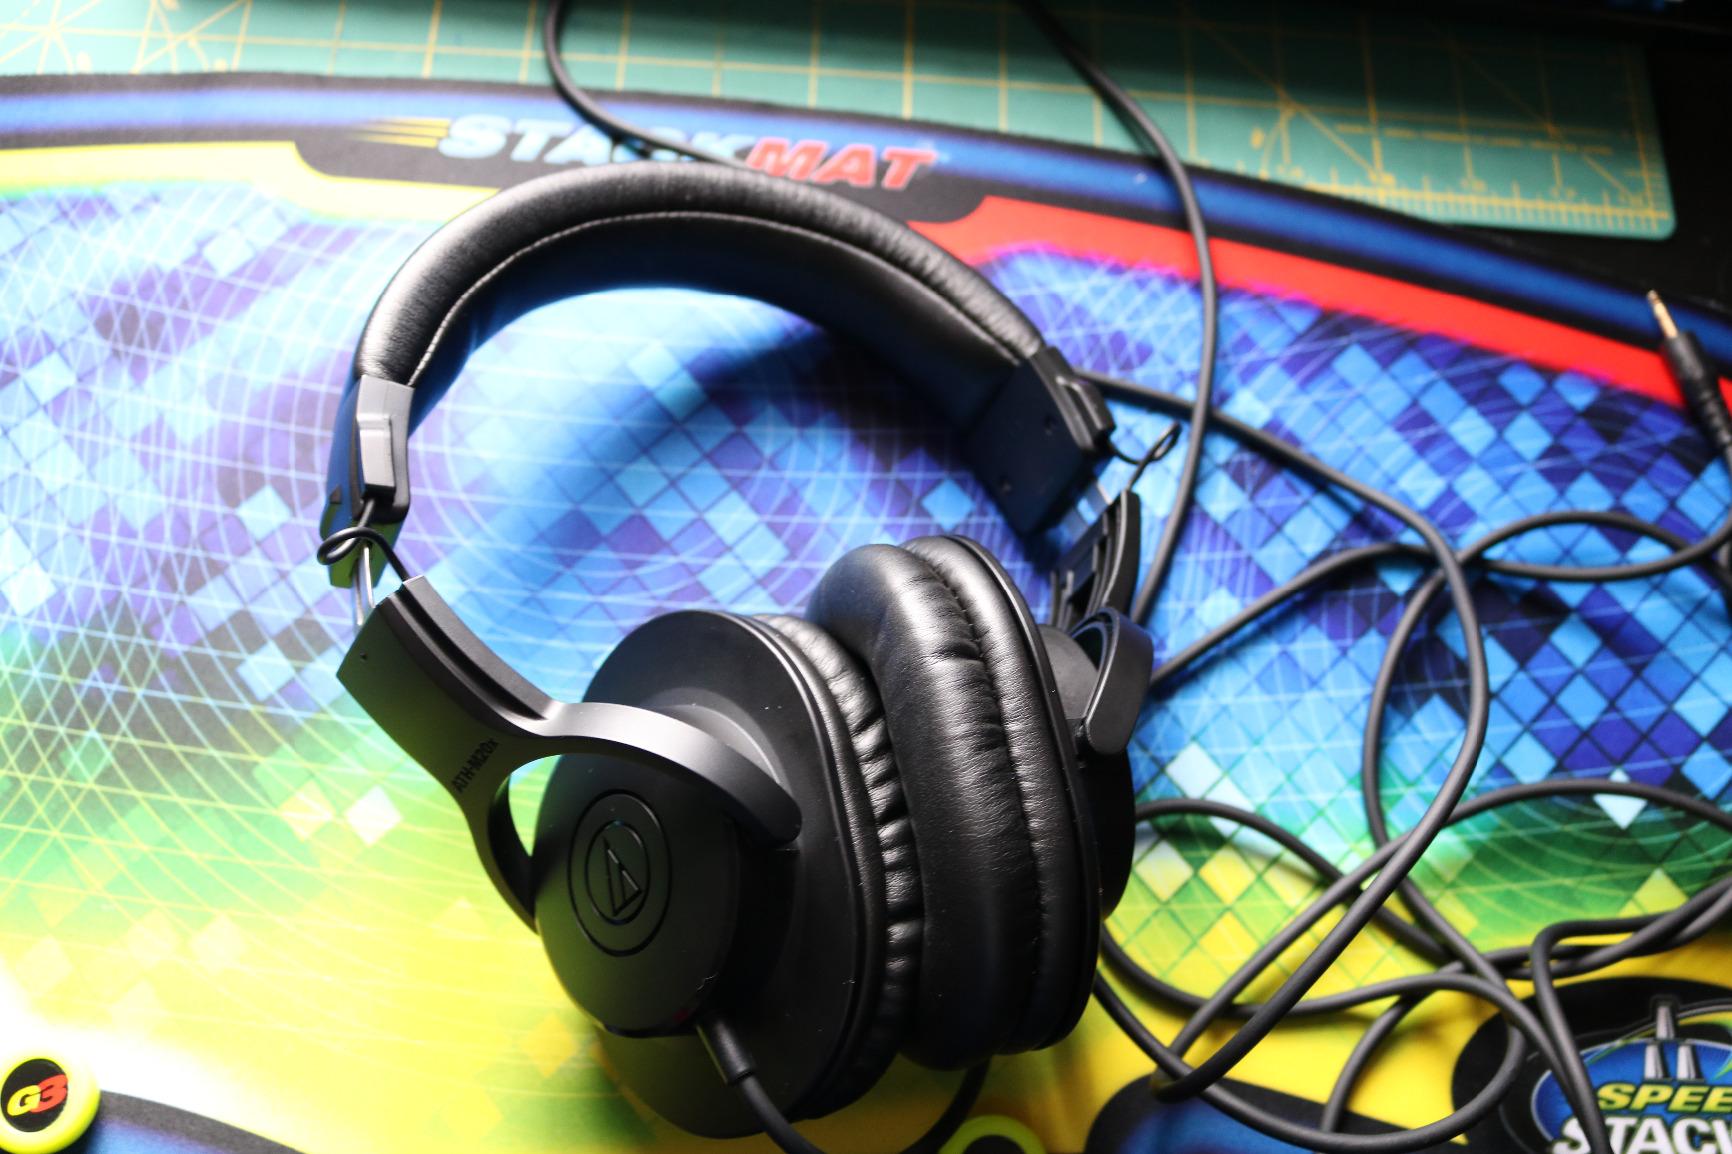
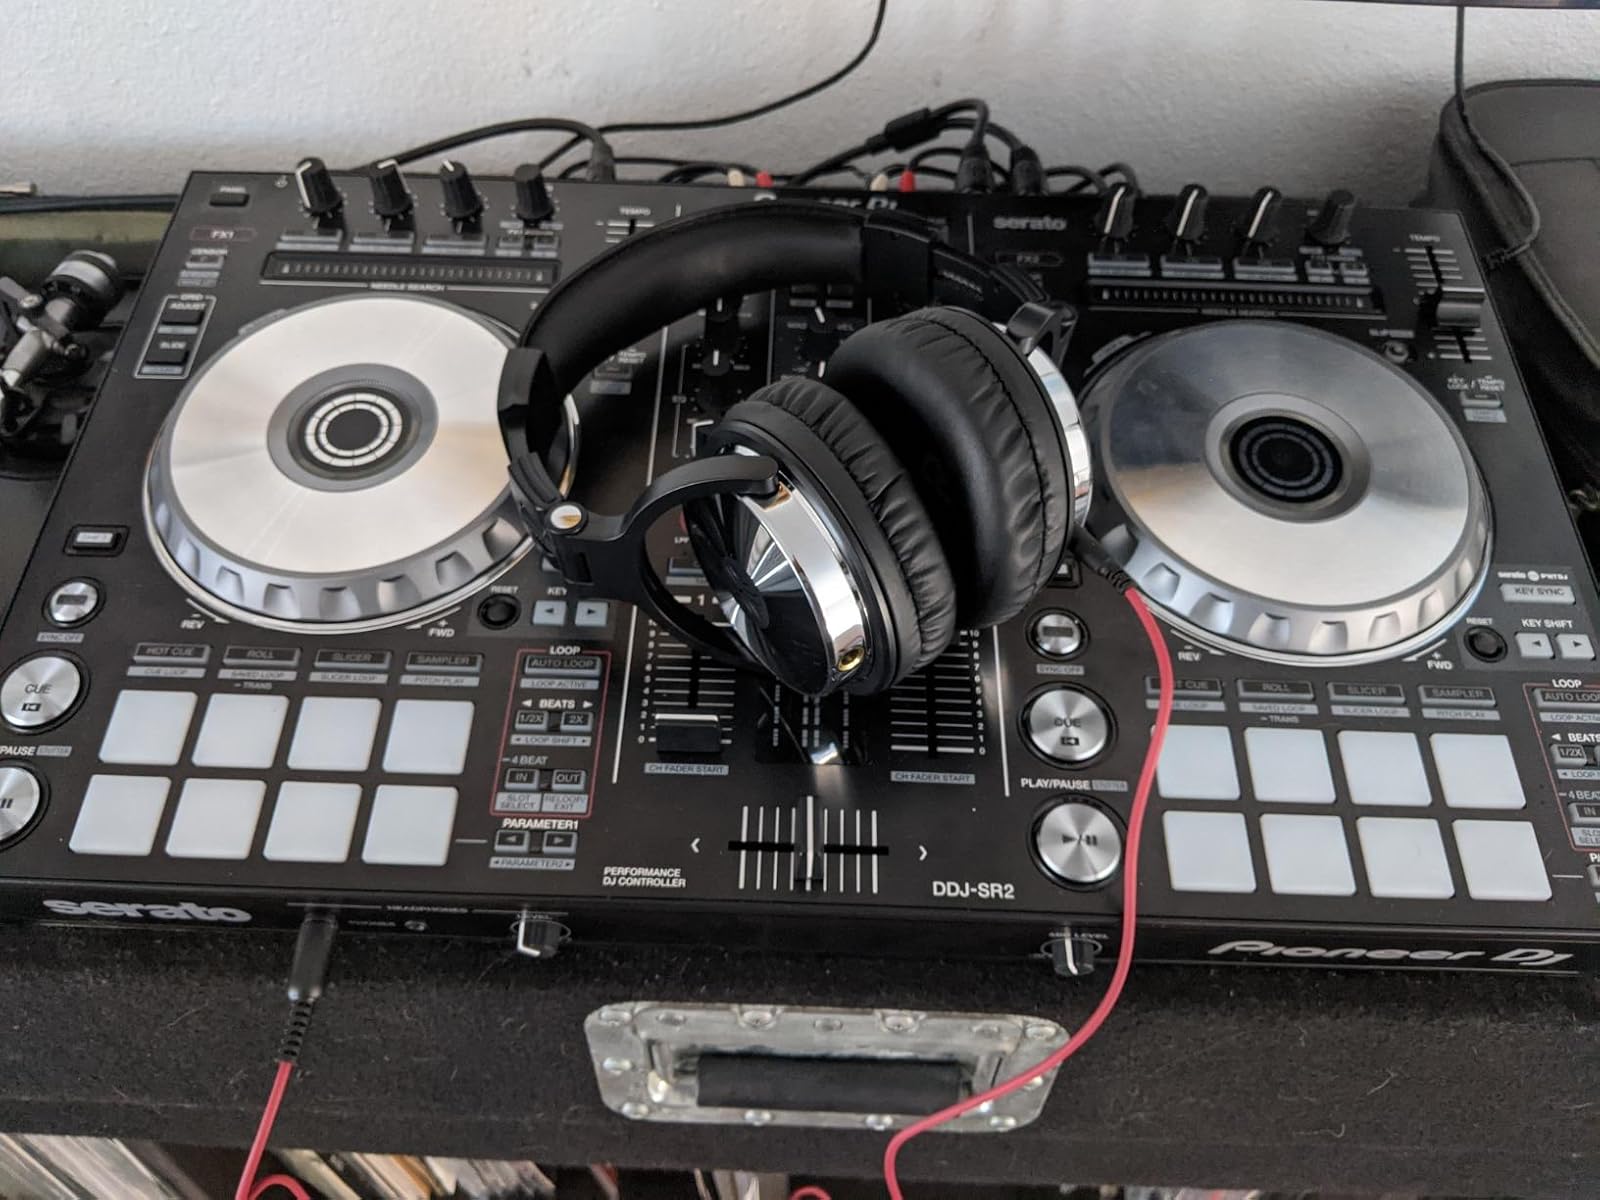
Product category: headphones
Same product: no